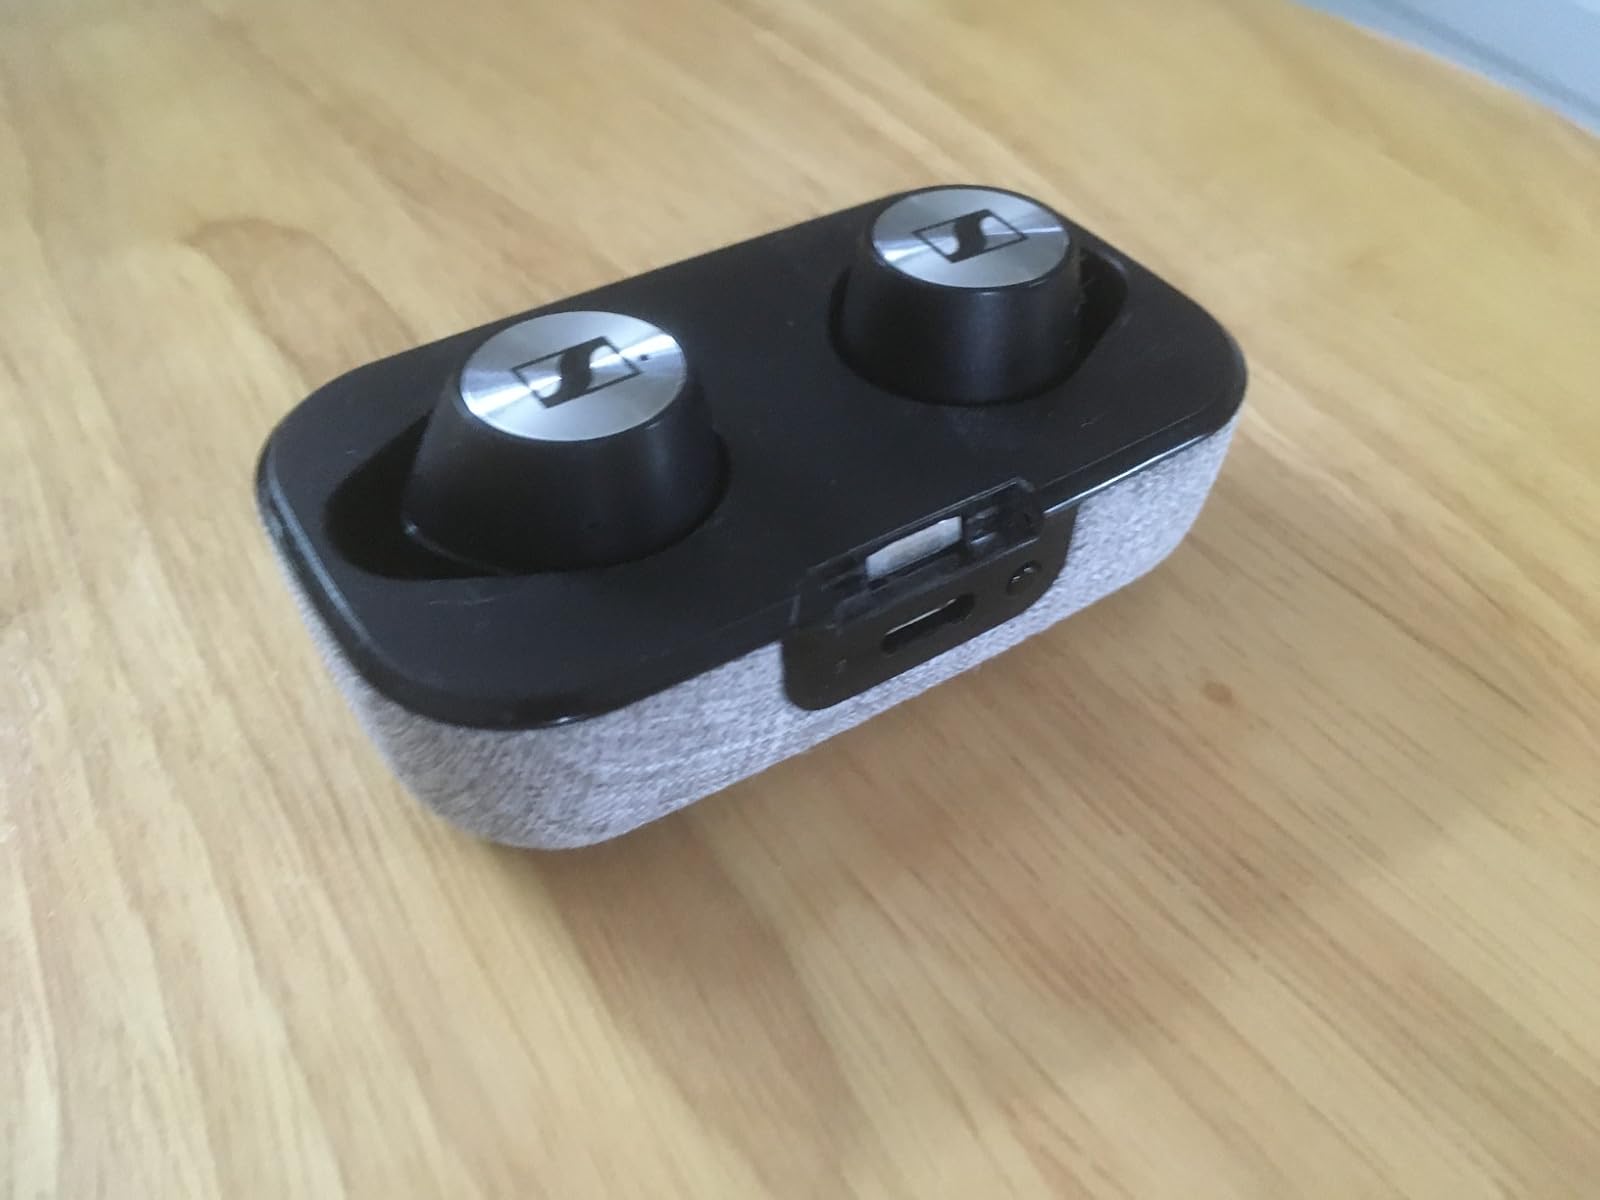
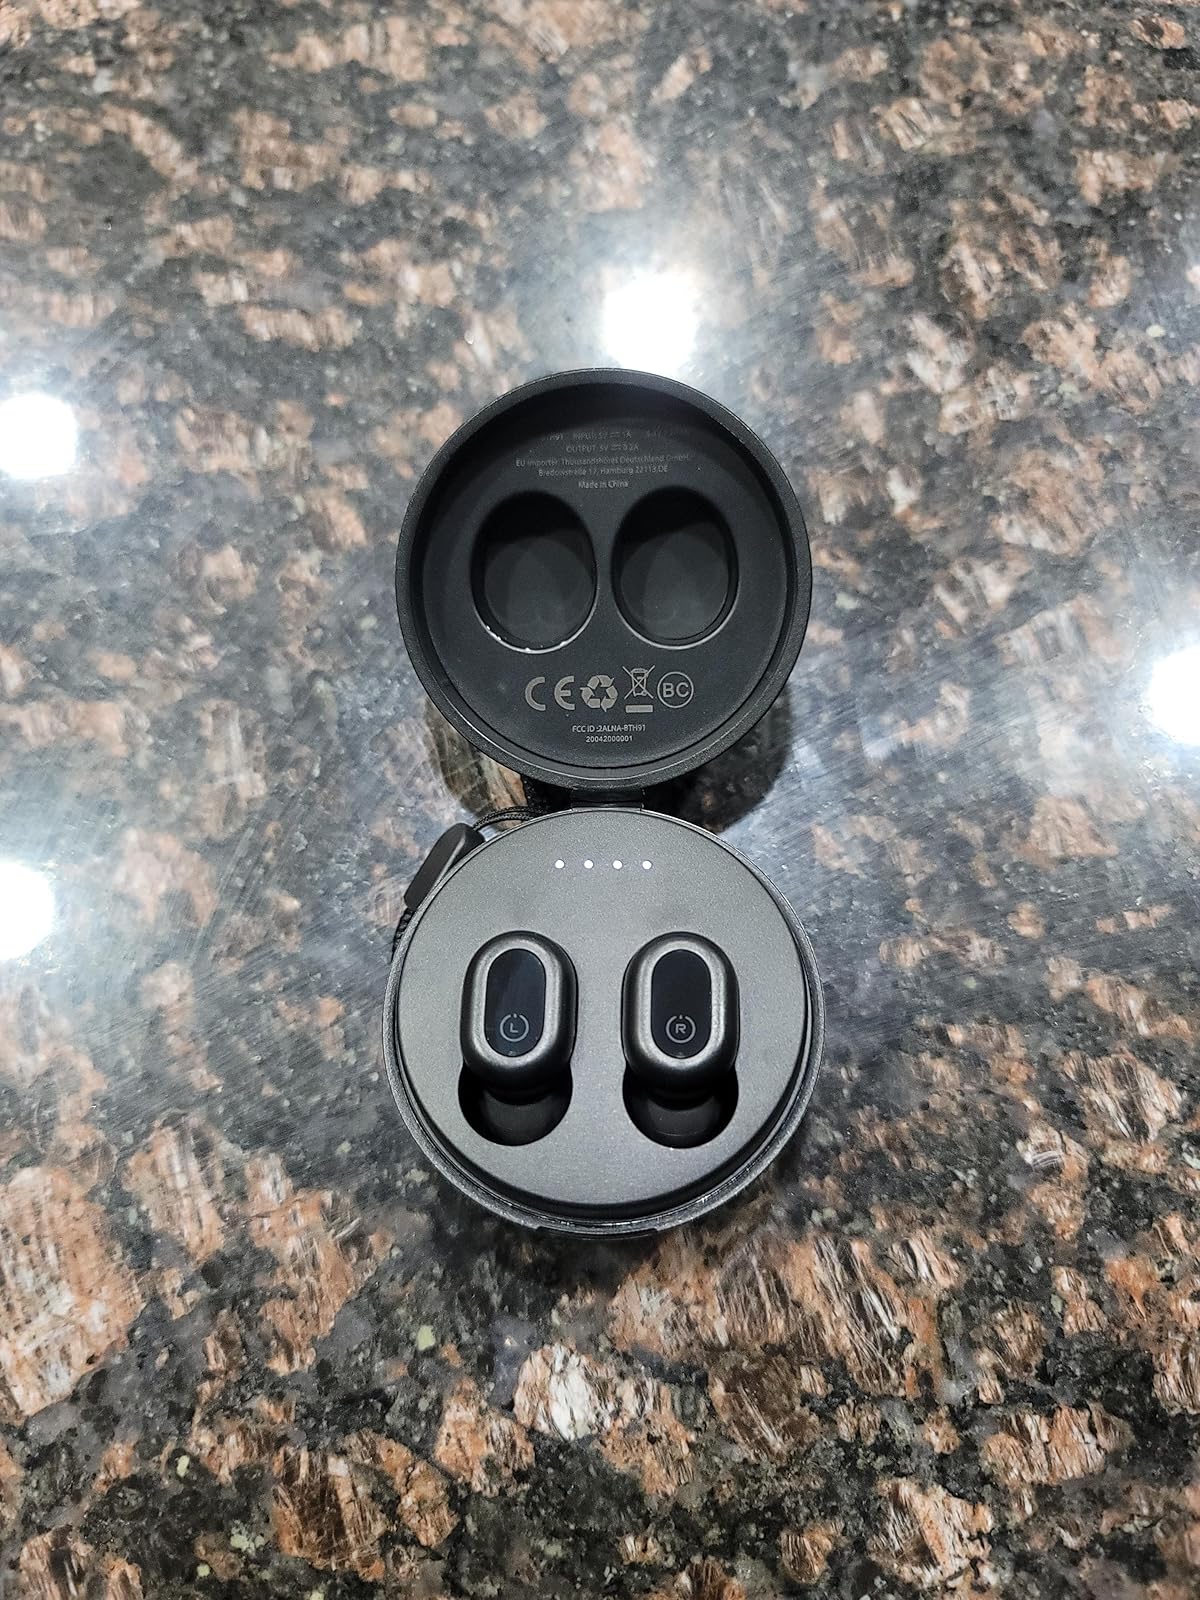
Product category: earbuds
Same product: no